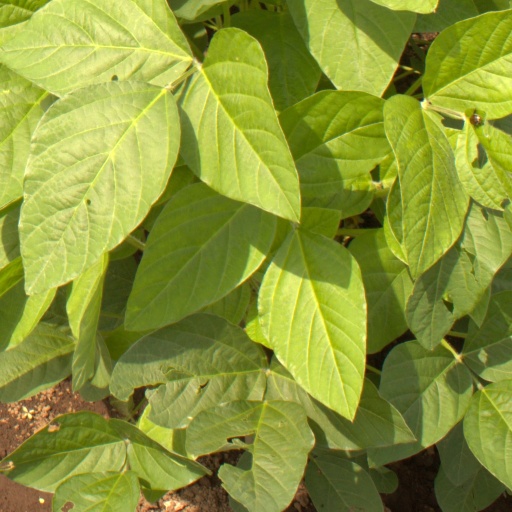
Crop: soybean